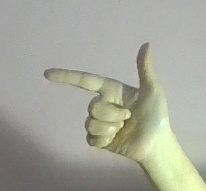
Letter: yaa